Westland Lynx

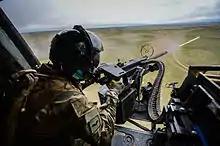
Firing a .50-inch heavy machine gun from a British Army AH.9A on exercise in BATUS, Canada

In 1979, the Lynx Mk.2(FN) entered service with the French Naval Aviation of the French Navy, a total of 26 aircraft would be procured, followed by 14 improved Mk.4(FN)s. Upon entering service, the French Lynx was more capable of performing independent anti-submarine operations than its Royal Navy counterpart, a single aircraft being capable of simultaneously being equipped for detection and weapon delivery roles. In February 2011, a French Lynx landed on the flight deck of a FREMM multipurpose frigate for the first time as a part of qualifying trials. In addition to France's own Lynx fleet, French Navy vessels have also hosted British Lynx helicopters, such as during an extended counter-piracy deployment on board the during 2012. In 2019, the French Navy announced plans to retire the Lynx by 2020, and the type carried out its final operational deployment, aboard the frigate , in July 2020. It was formally retired from French service on 4 September 2020.